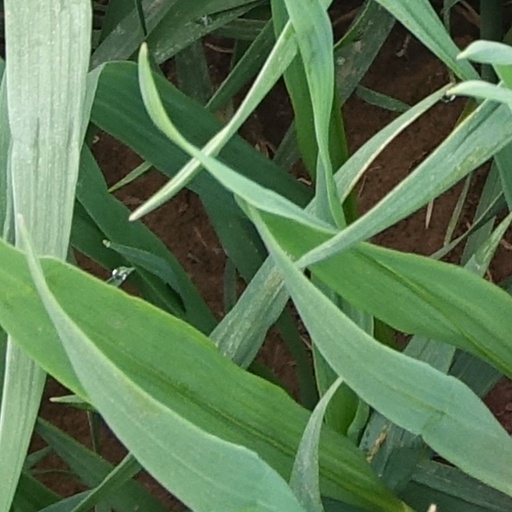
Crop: wheat